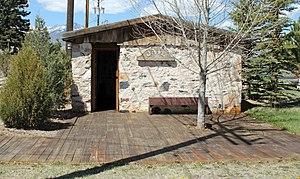
Le comté de Custer est un comté du Colorado. Son siège est Westcliffe. L'autre municipalité du comté est Silver Cliff.